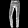
Label: Trouser